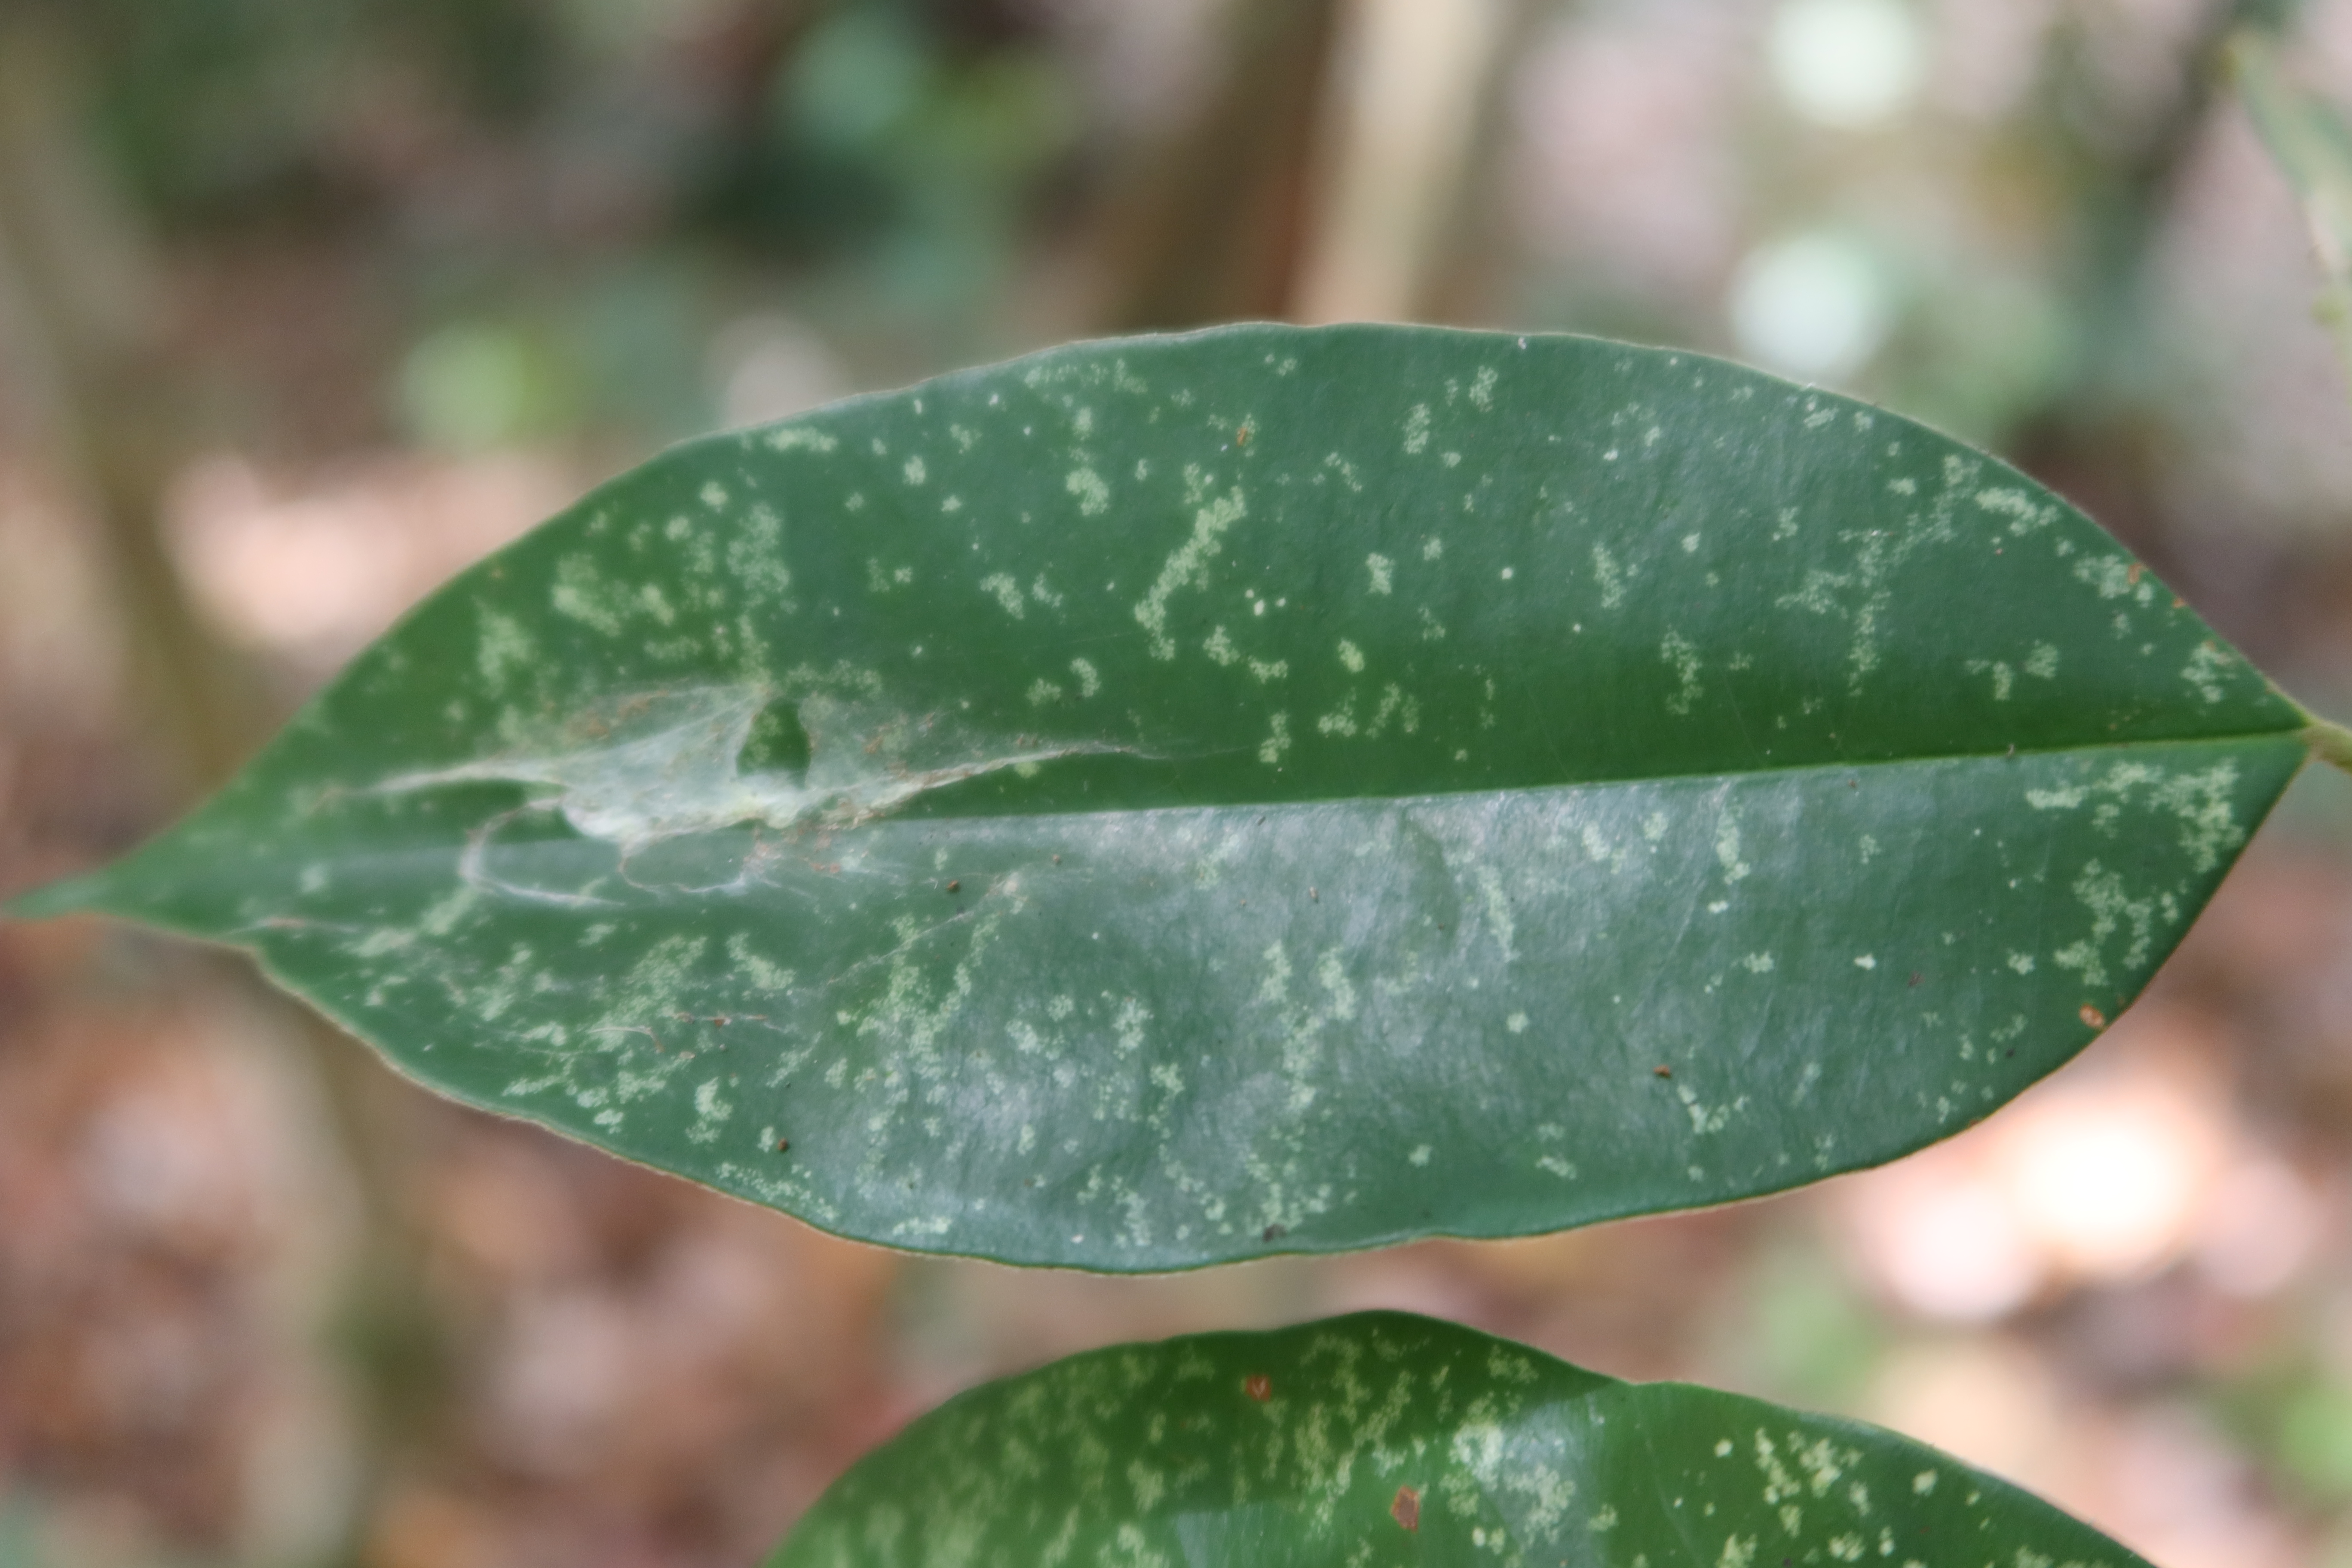
Label: Spiders